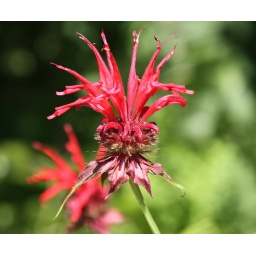
red in green